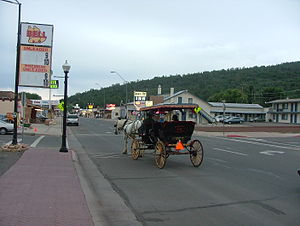
Williams (Arizona)
Route 66 er fortsat hovedgade i Williams selv om vejen for længst er nedlagt officielt.
"Williams er en by i Coconino County i staten Arizona, USA inde i Kaibab National Forest. Byen er opkaldt efter William Williams, kaldet ""Old Bill"" en pelsjæger, der holdt til i området i begyndelsen af 1800-tallet. Byen ligger på den berømte, gamle hovedvej 66 fra Chicago til Los Angeles, ca. 500 km fra Los Angeles. Også Interstate Highway 40 passerer byen.